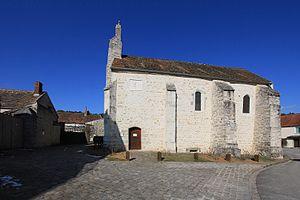
église d'Orveau
Orveau est une commune française située dans le département de l'Essonne en région Île-de-France.
Cet article recense les monuments historiques de l'Essonne, en France.